Società Filarmonica Maria Mater Gratiæ

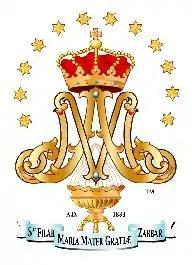
The Emblem of Società Filarmonica Maria Mater Gratiæ

The Società Filarmonica Maria Mater Gratiæ is a band club in Żabbar, Malta.